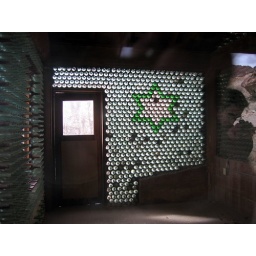
A bottle house that was built in the 1950's.